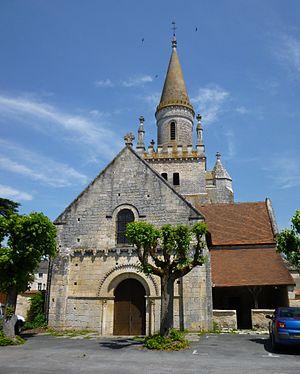
Eglise de Bonnes
Bonnes est une commune du Centre-Ouest de la France, située dans le département de la Vienne en région Nouvelle-Aquitaine.